Mark L. Wolf

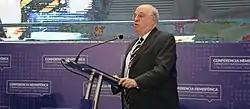
Wolf speaking at the Global Hemispheric Anti-Corruption Conference in Cali, Colombia in October 2019.

Judge Wolf has been: a Non-Resident Fellow at the Woodrow Wilson International Center for Scholars; an Adjunct Lecturer in Public Policy at the Harvard Kennedy School, where he taught a seminar on Combatting Corruption Internationally; a Fellow at the Harvard Institute of Politics; and a Senior Fellow at the Carr Center for Human Rights Policy at Harvard Kennedy School. He is a member of the Council on Foreign Relations. He taught courses on the role of the judge in American democracy at Harvard Law School, Boston College Law School, New England Law Boston School, and the University of California-Irvine Law Schools.